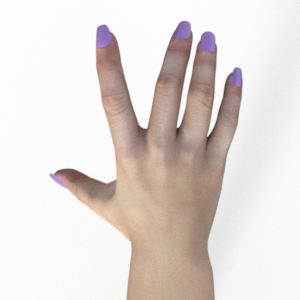
Label: paper